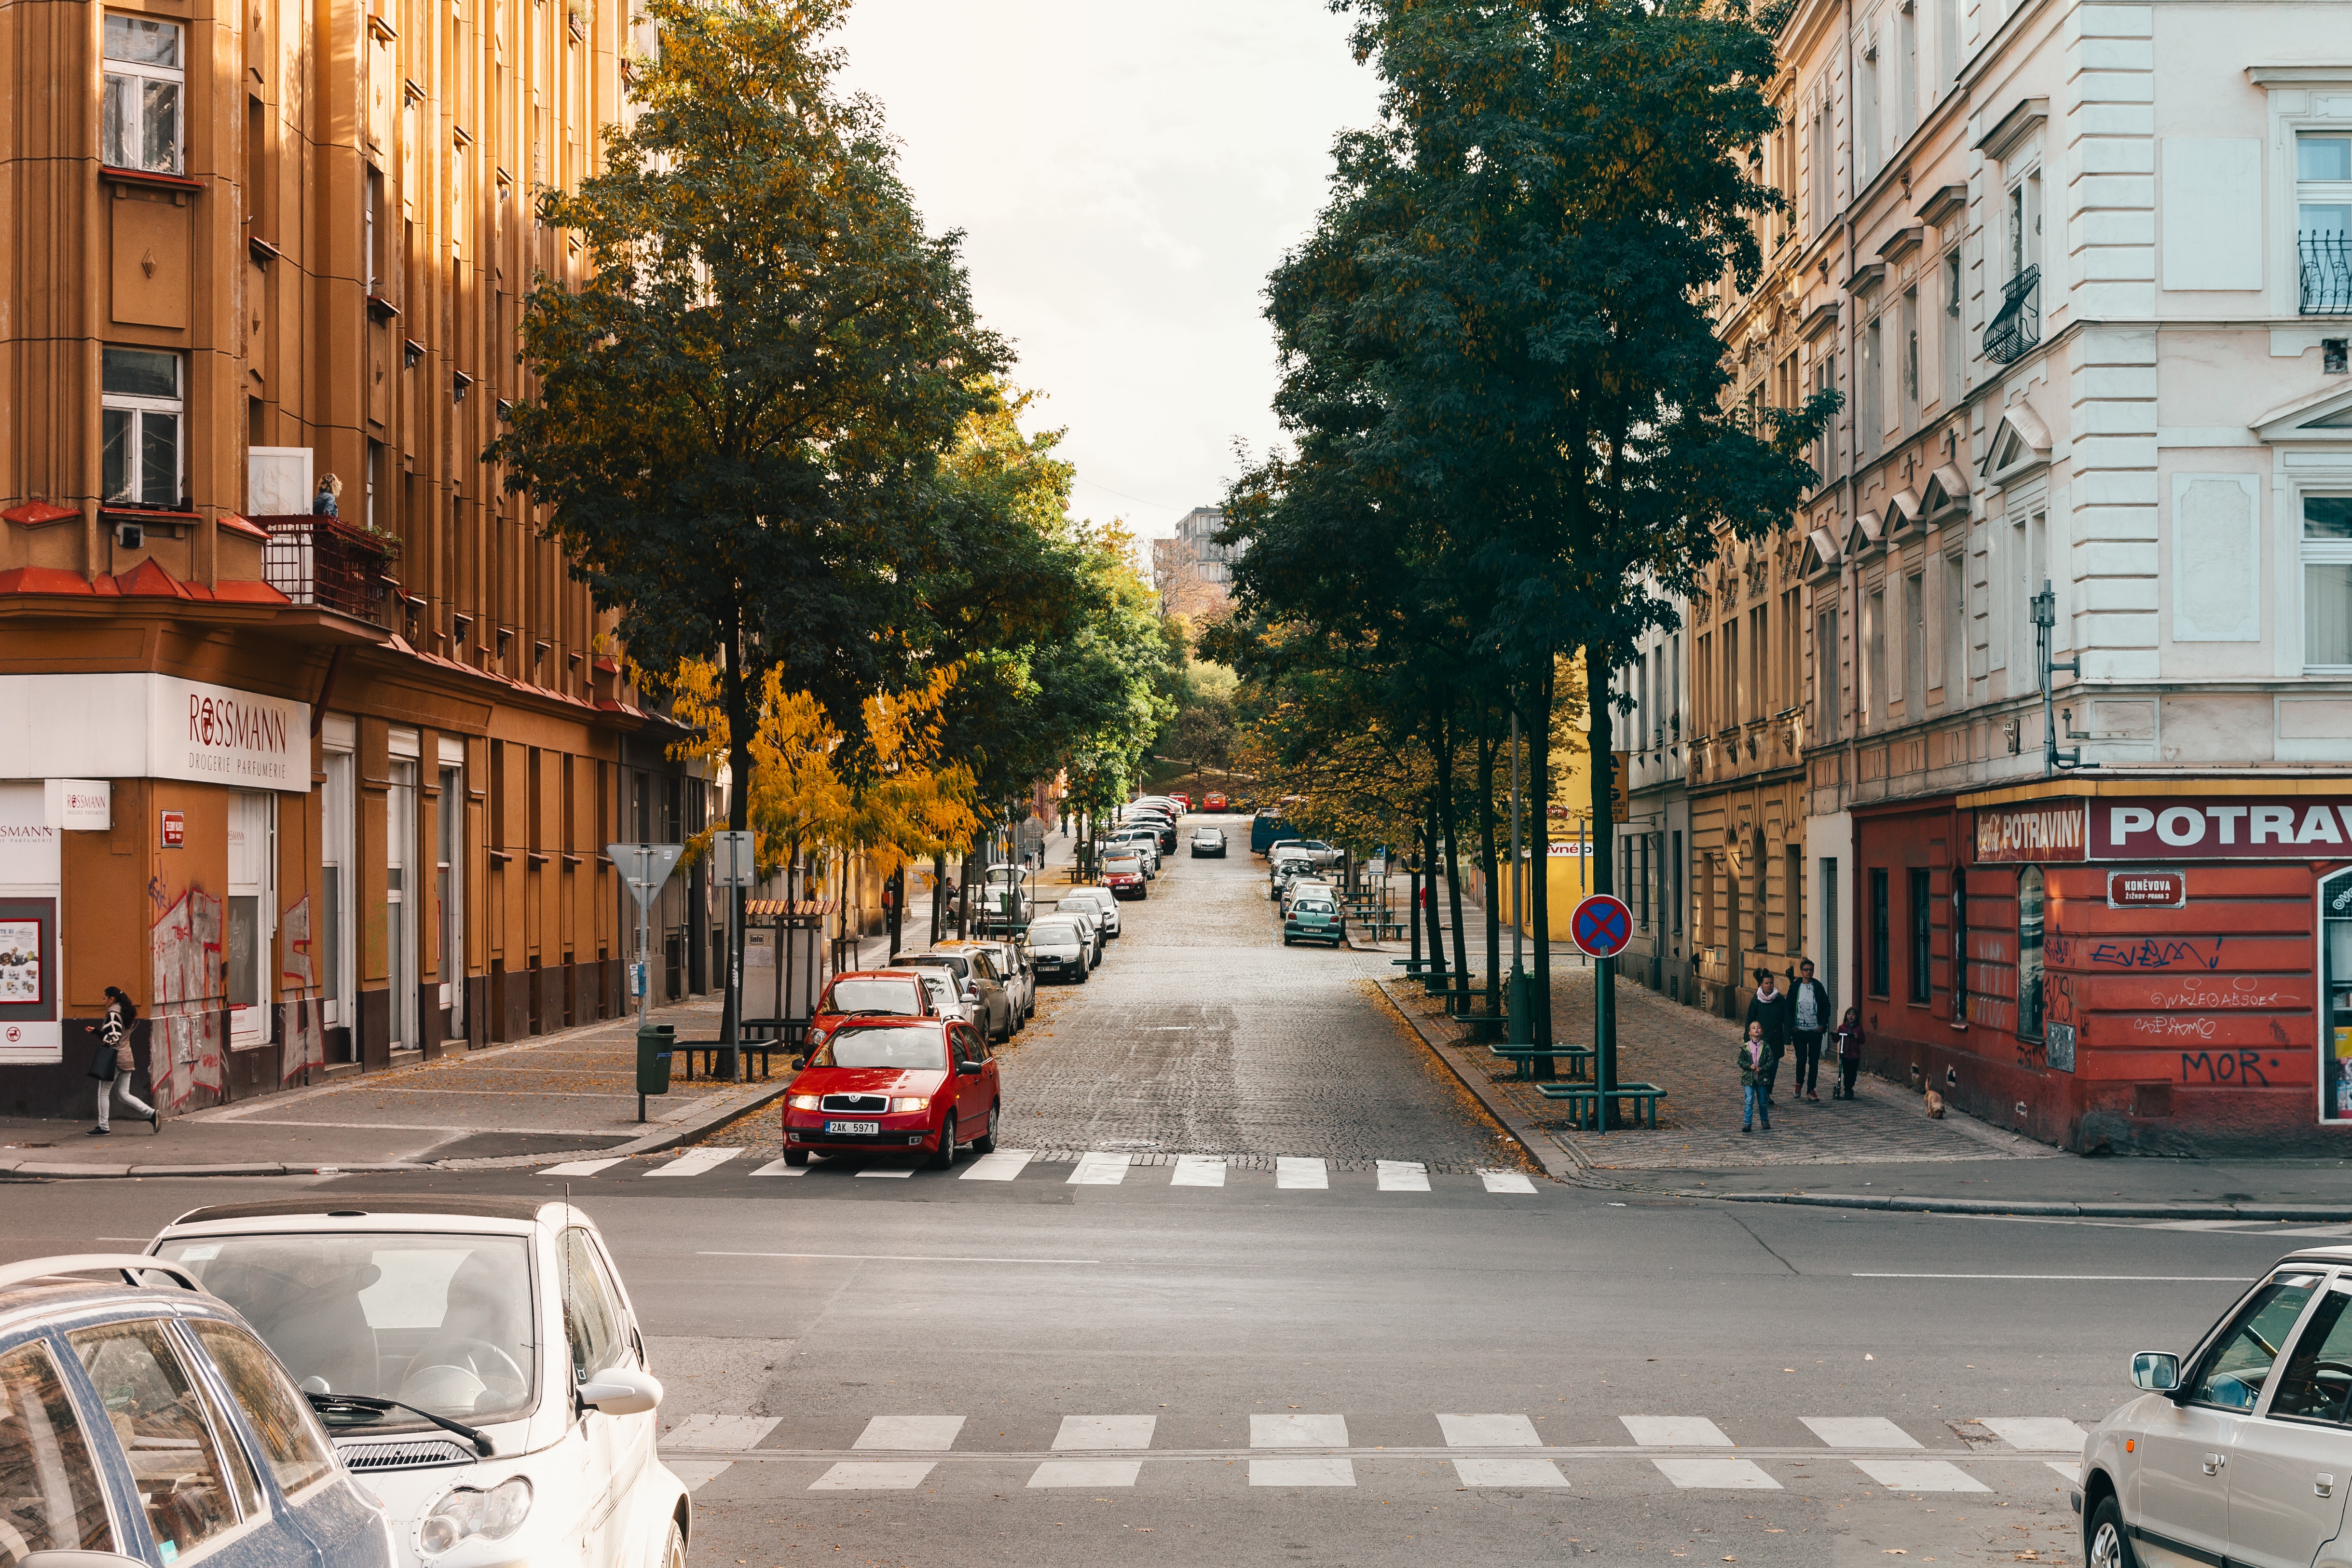
neighbourhood, street, town, urban area, road, city, human settlement, downtown, mode of transport, vehicle, building, infrastructure, mixed use, thoroughfare, car, architecture, residential area, tree, pedestrian, lane, urban design, city car, compact car, nonbuilding structure, metropolis, beige, subcompact car, family car